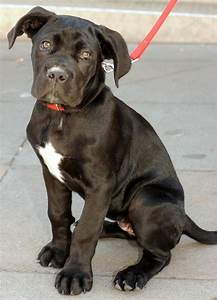
Label: dog